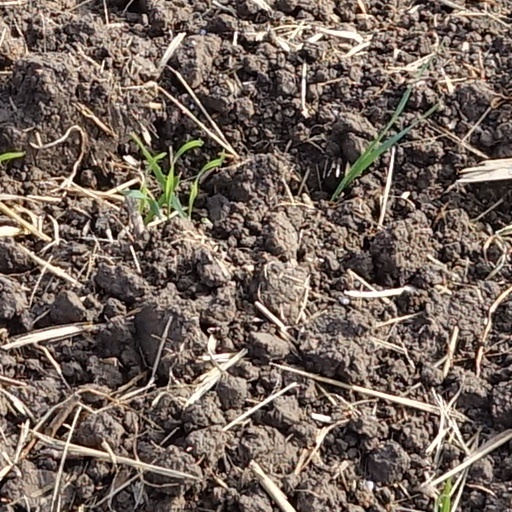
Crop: wheat